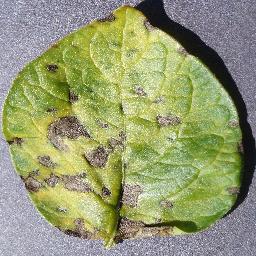
Etiqueta: Tizon_Temprano